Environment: real
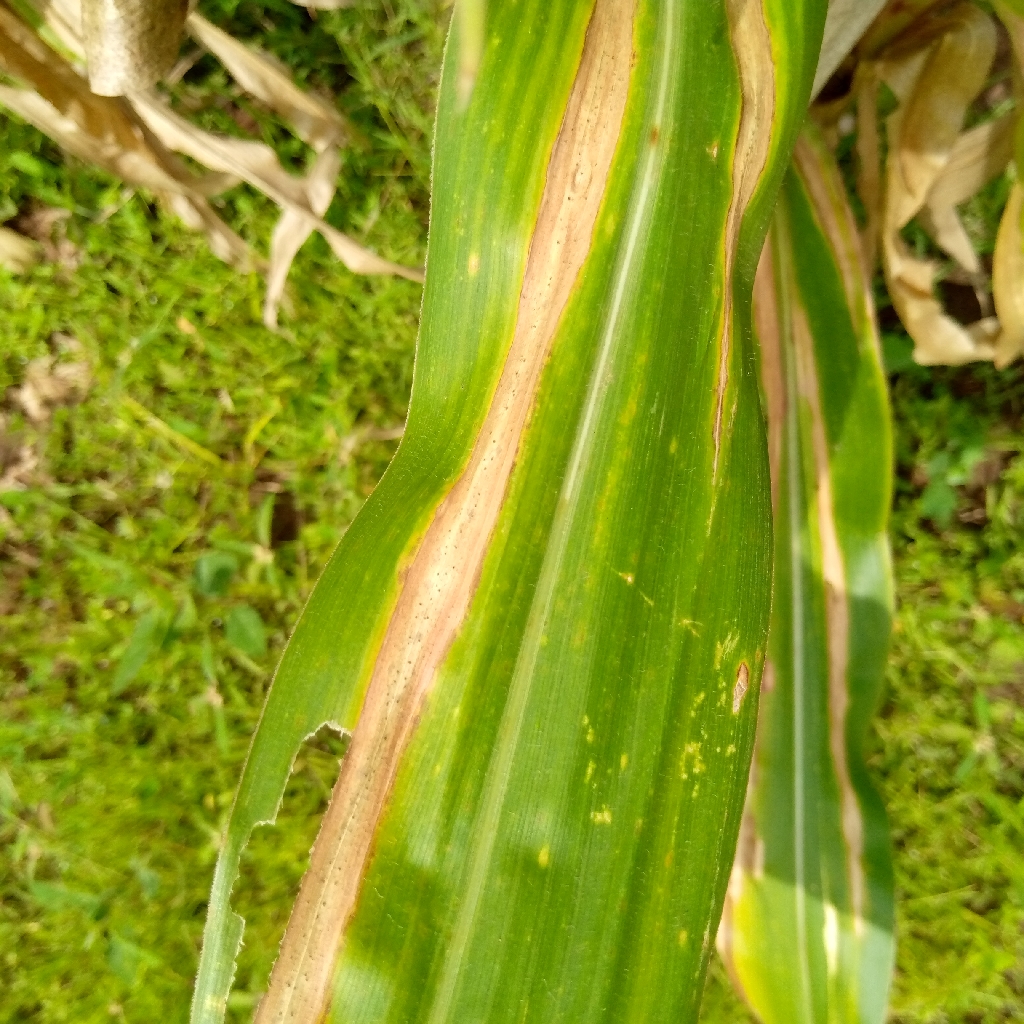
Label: northern_corn_leaf_blight